Horinouchi Shell Mound

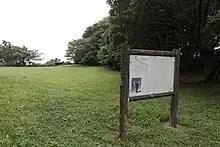

The is an archaeological site in the Horinouchi neighborhood of the city of Ichikawa, Chiba Prefecture, in the Kantō region of Japan containing a Jōmon period shell midden and settlement ruin. The site was designated a National Historic Site of Japan in 1964, with the area under designation expanded in 1967 and again in 1972.